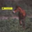
Label: horse